St James the Less, Pockthorpe

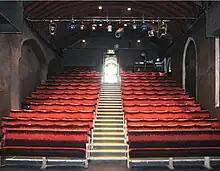
Norwich Puppet Theatre's auditorium in 2010

The church, which was also previously known as St James, Cowgate, was first recorded in 1180. It is probably the church mentioned in the Domesday Book as "the church of Letha". The church is more correctly called St James the Great & St James the Less, as it was originally dedicated to both saints. Archaeological evidence suggests that it was founded at a time when the River Wensum was wider (or more marshy) than at present. According to the 18th-century English antiquary Francis Blomefield, the church was once known as St. James at Barr-gates, and the nearby hamlet outside the city was called "Pockthorpe" ("little Thorpe"), as it was created from part of the earlier parish of Thorpe. In 1106, the manor at Thorpe was granted to Herbert de Losinga, Bishop of Norwich, who probably also founded (and had authority over) the church. The church was once near to an Anglo-Saxon (or Anglo-Scandinavian) defensive boundary ditch that became part of the bishop's liberty. According to Blomefield: